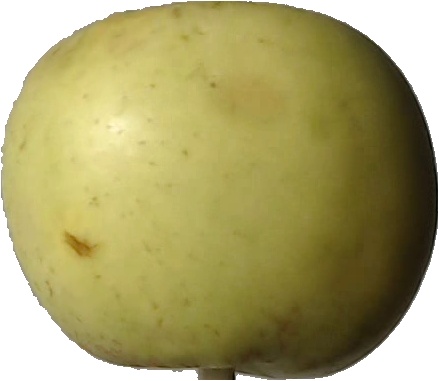
Label: apple_golden_3